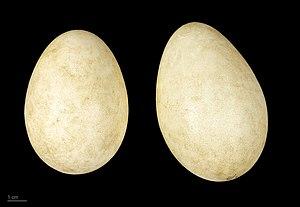
L'Oie naine est une espèce d'oiseau appartenant à la famille des Anatidae et à la sous-famille des Anserinae.